The Hives

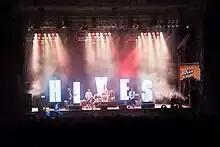
The Hives performing at the Rocco del Schlacko festival in 2010

The Hives announced their new album in August 2007 along with the album's first single, "Tick Tick Boom". "The Black and White Album" was released on 15 October in the UK and on 13 November in the US. It was mostly recorded in Oxford, Mississippi, Miami, and Sweden. The bonus track "Fall Is Just Something Grownups Invented" was used as the theme for Cartoon Network's fall season while the band performed in commercials featuring the song.